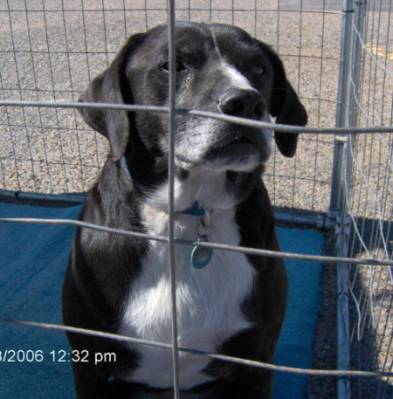
Label: dog